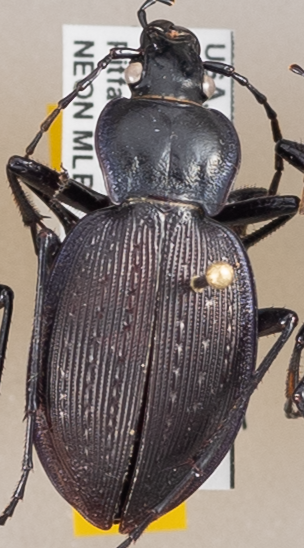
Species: Carabus goryi
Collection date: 2018-07-03 04:00:00
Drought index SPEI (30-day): -0.916
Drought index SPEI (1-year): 0.42
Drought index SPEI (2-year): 0.406